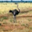
Label: bird